Swedish East India Company

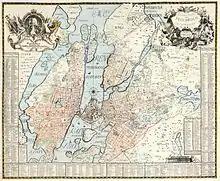
Map of Stockholm in 1733, by Petrus Tillaeus

The main valuable cargo from China was tea. In an overview from 1774, its share was about 90%. Much of the tea was re-exported and smuggled into England, undercutting the prices of that country's own trade monopoly held by the East India Company. Porcelain was also important, accounting for about 5% of the cargo's value. Over the years it is estimated that some 50 million pieces of porcelain were imported by the SOIC. The spirit arrack, a new commodity for Sweden, was also considered valuable.